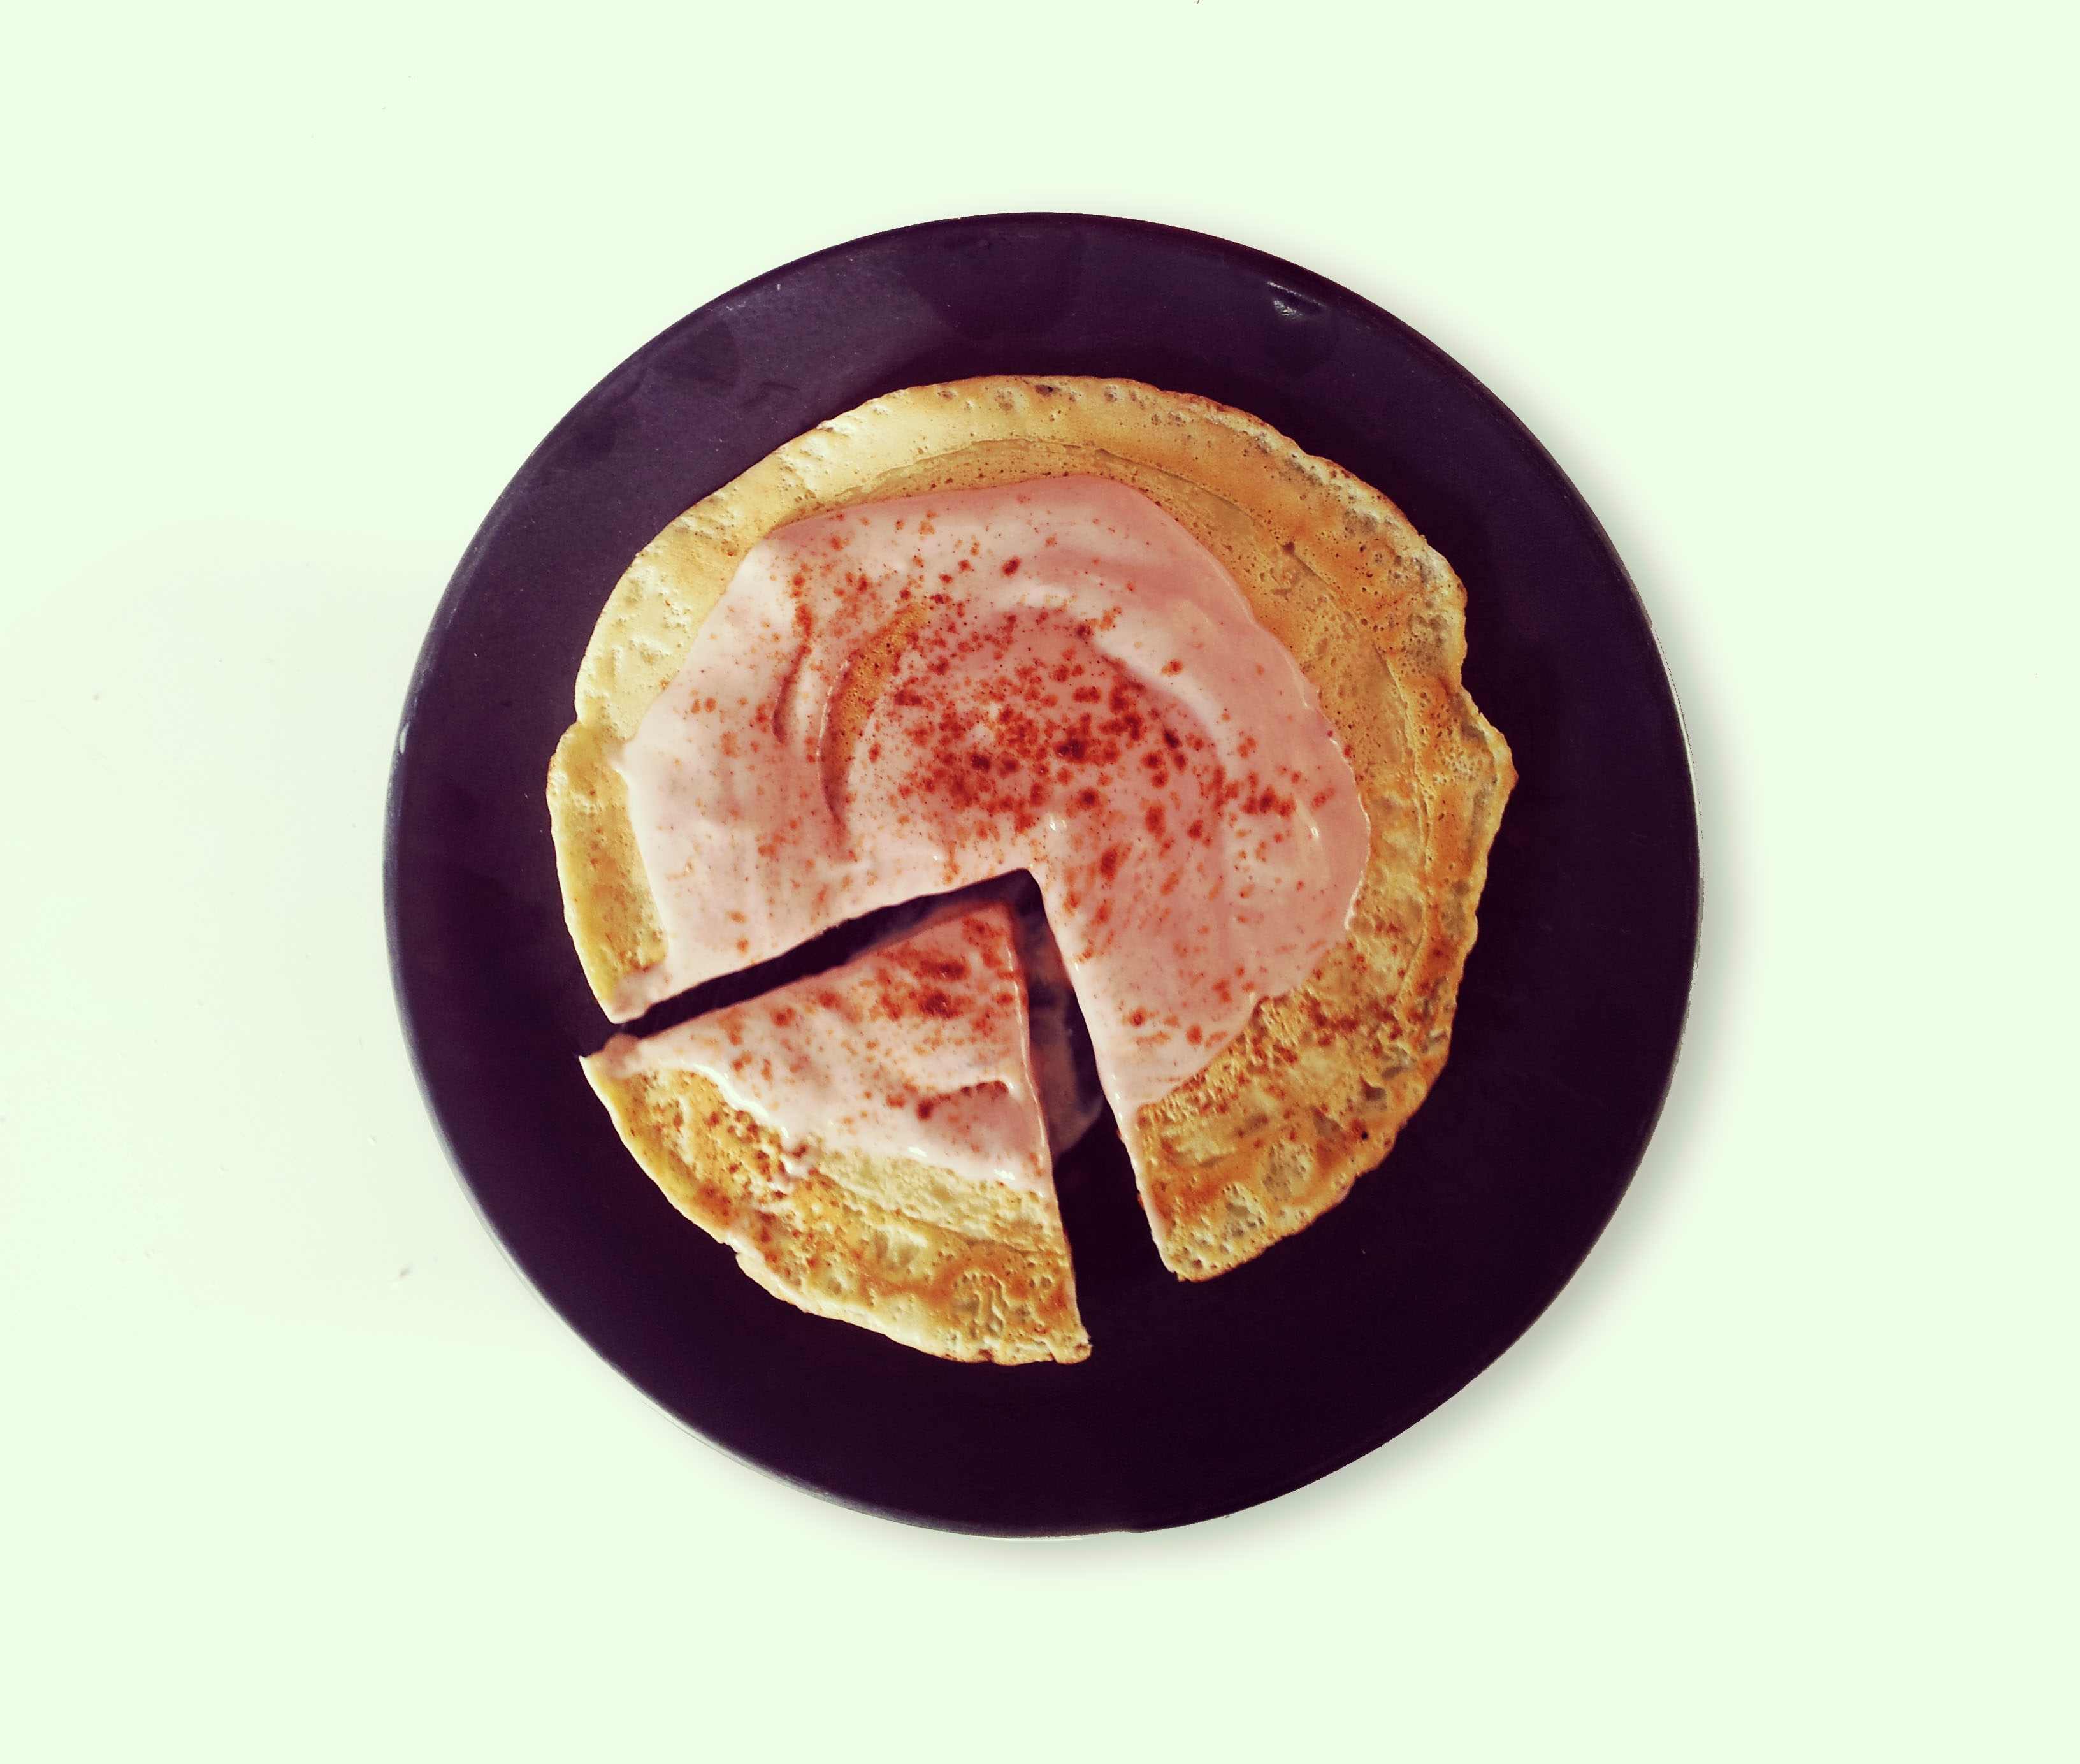
heart, dish, meal, food, produce, plate, breakfast, eat, cuisine, strawberry, pancake, cinnamon, organ, dishware